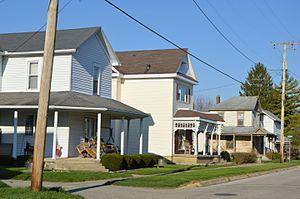
Le village de Verona est situé dans les comtés de Montgomery et Preble, dans l’État de l’Ohio, aux États-Unis. Sa population s’élevait à 494 habitants lors du recensement de 2010, estimée à 478 habitants en 2017.